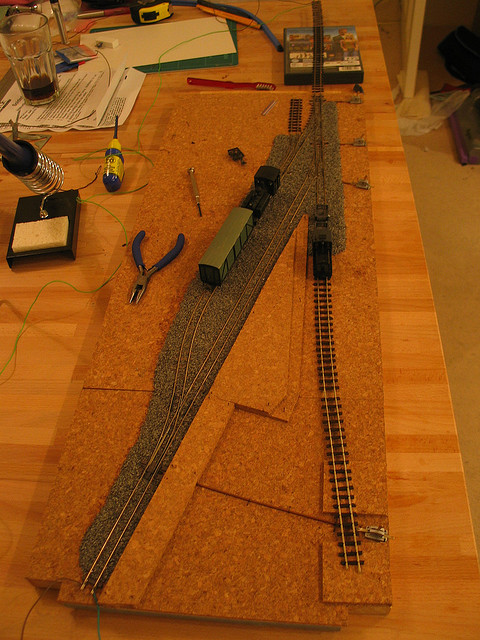
A miniature train set is being worked on

A model railway train sits out, with tools nearby.

The toy train tracks are configured in such a way that derailment is certain.

An incomplete toy train set sits on a table, surrounded by tools.